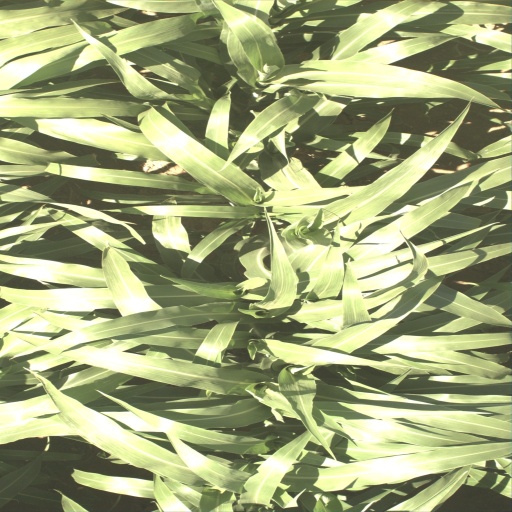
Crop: sorghum